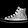
Label: Sneaker